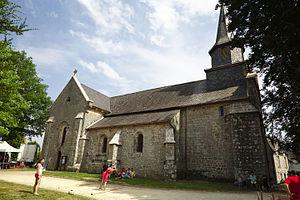
Église Sainte-Croix de Rosiers-d'Égletons
L'église Sainte-Croix est une église catholique située à Rosiers-d'Égletons, en France.
Cet article recense les monuments historiques de la Corrèze, en France.
Rosiers-d’Égletons est une commune française du département de la Corrèze, en région Nouvelle-Aquitaine.